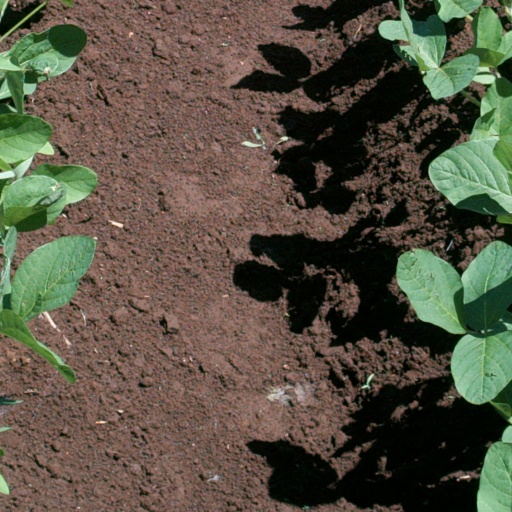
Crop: soybean